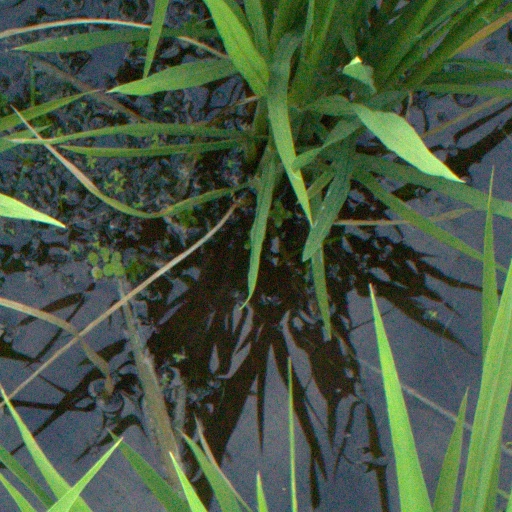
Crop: rice